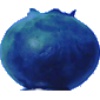
Label: huckleberry